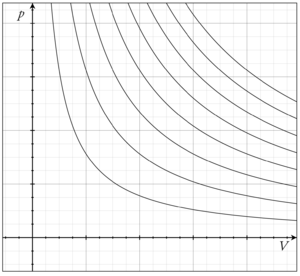
Un processus isotherme est en thermodynamique une transformation chimique ou physique d'un système au cours de laquelle la température du système est constante et uniforme.